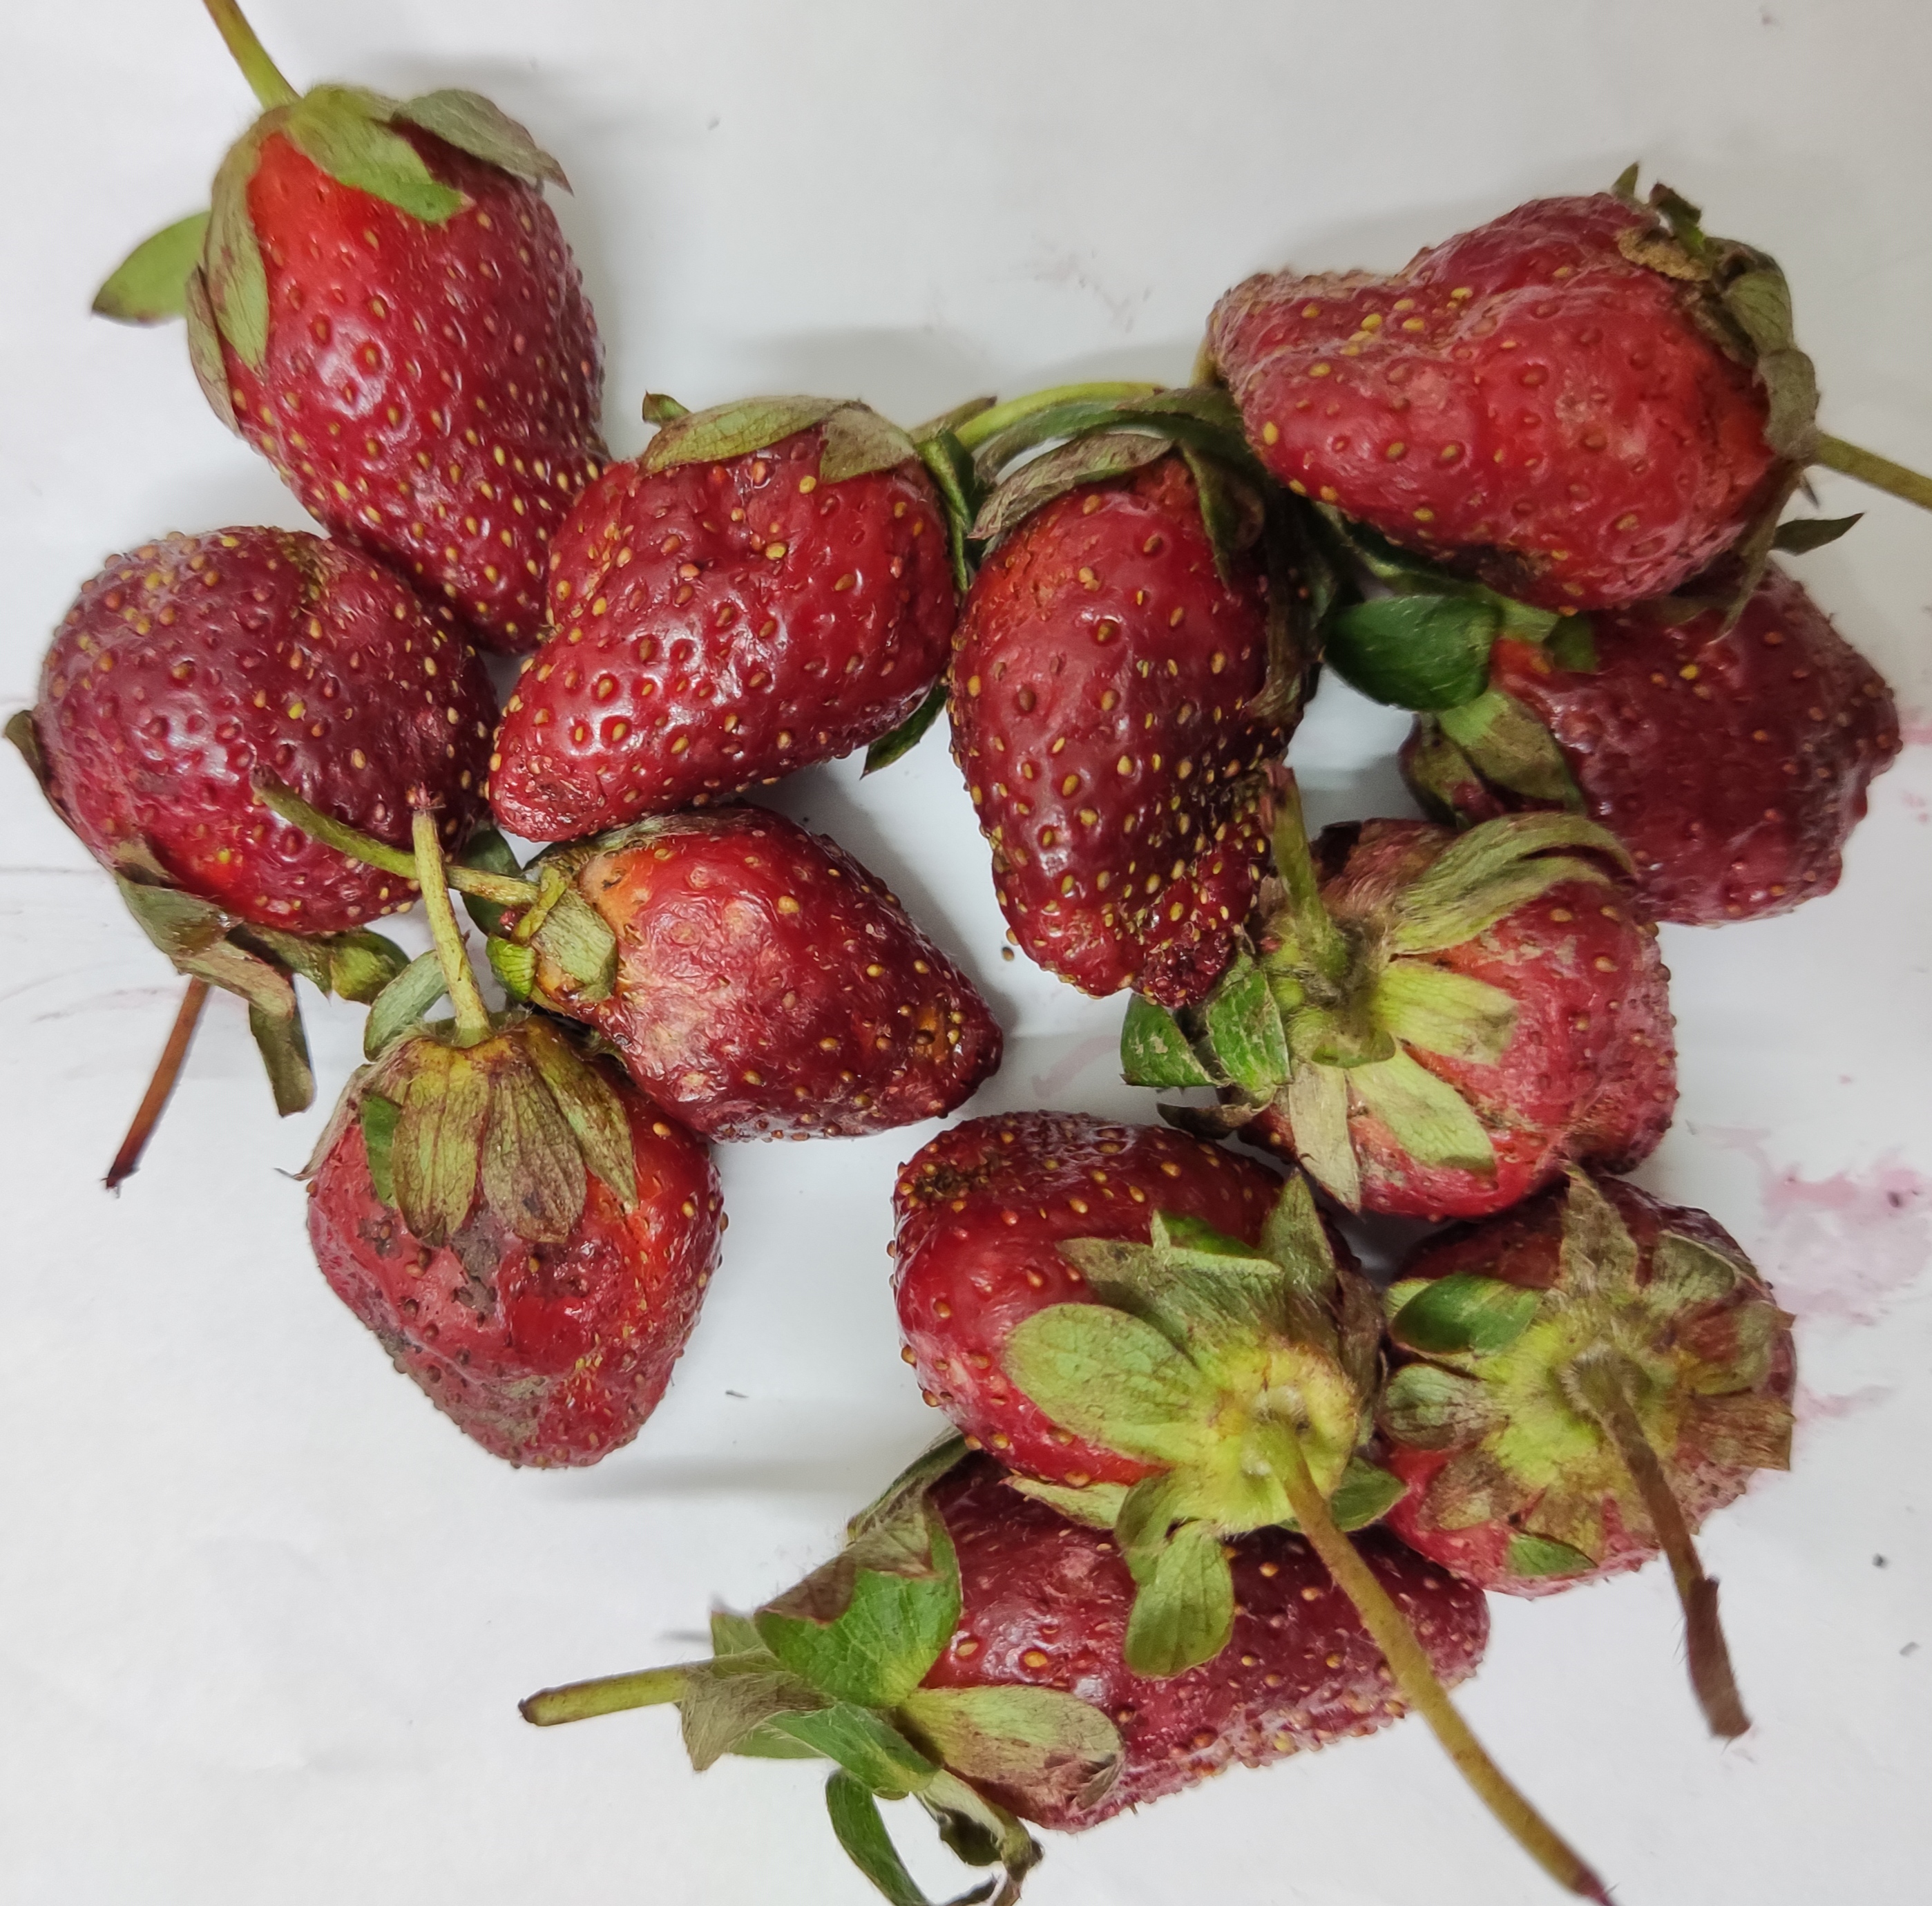
Fruit: strawberry
Condition: fresh